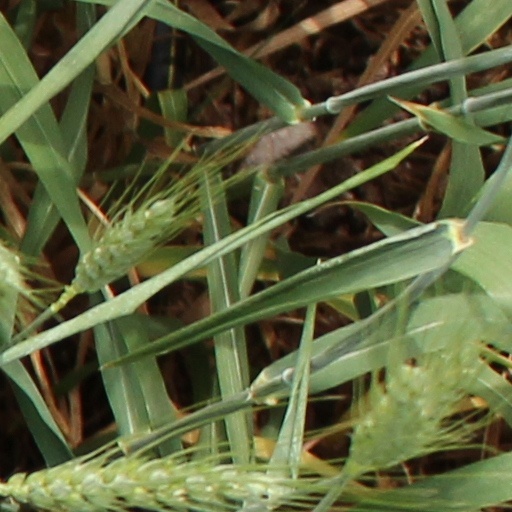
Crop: wheat